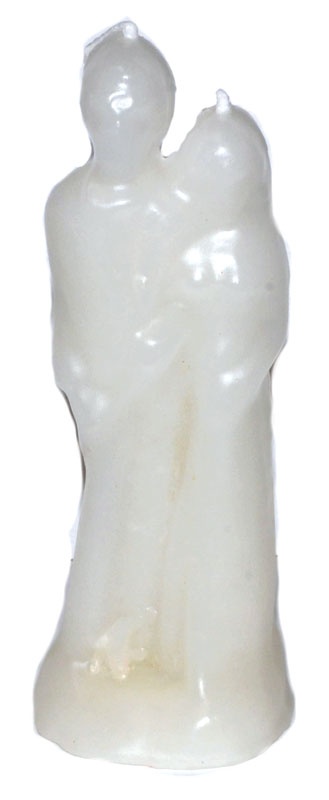
6" Marriage White candle
The Marriage candle also known as the bride and groom candle. The candle is formed with a bride and groom standing side by side. Often used to sanctify the act of marriage and union of two souls and for protection against outside forces. White marriage candles are used to increase love in a relationship, re-ignite passion, for reconciliation spells and to entice a lover to propose to you. Candle may require leveling to stand perfectly straight. Sizes, shapes, and coloring may vary slightly.
Brand: The Sacred Oak Store
Category: Arts & Entertainment > Hobbies & Creative Arts > Arts & Crafts > Art & Crafting Materials > Raw Candle Wax > Palm Wax